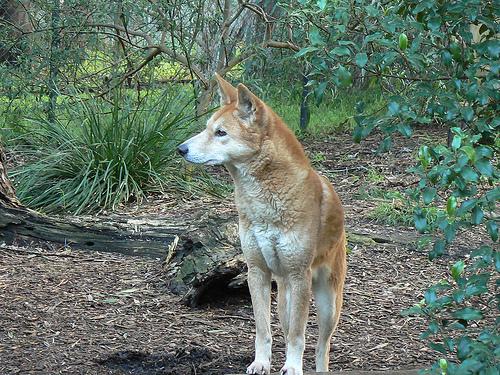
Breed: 217-n000079-dingo